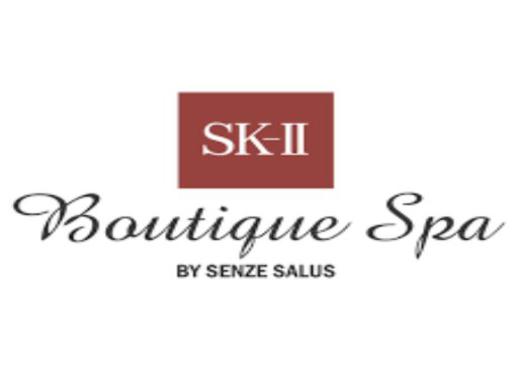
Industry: Necessities